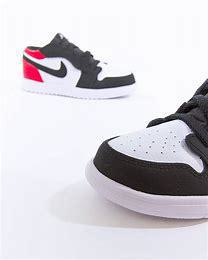
Brand: Jordan
Model: 1 Alt